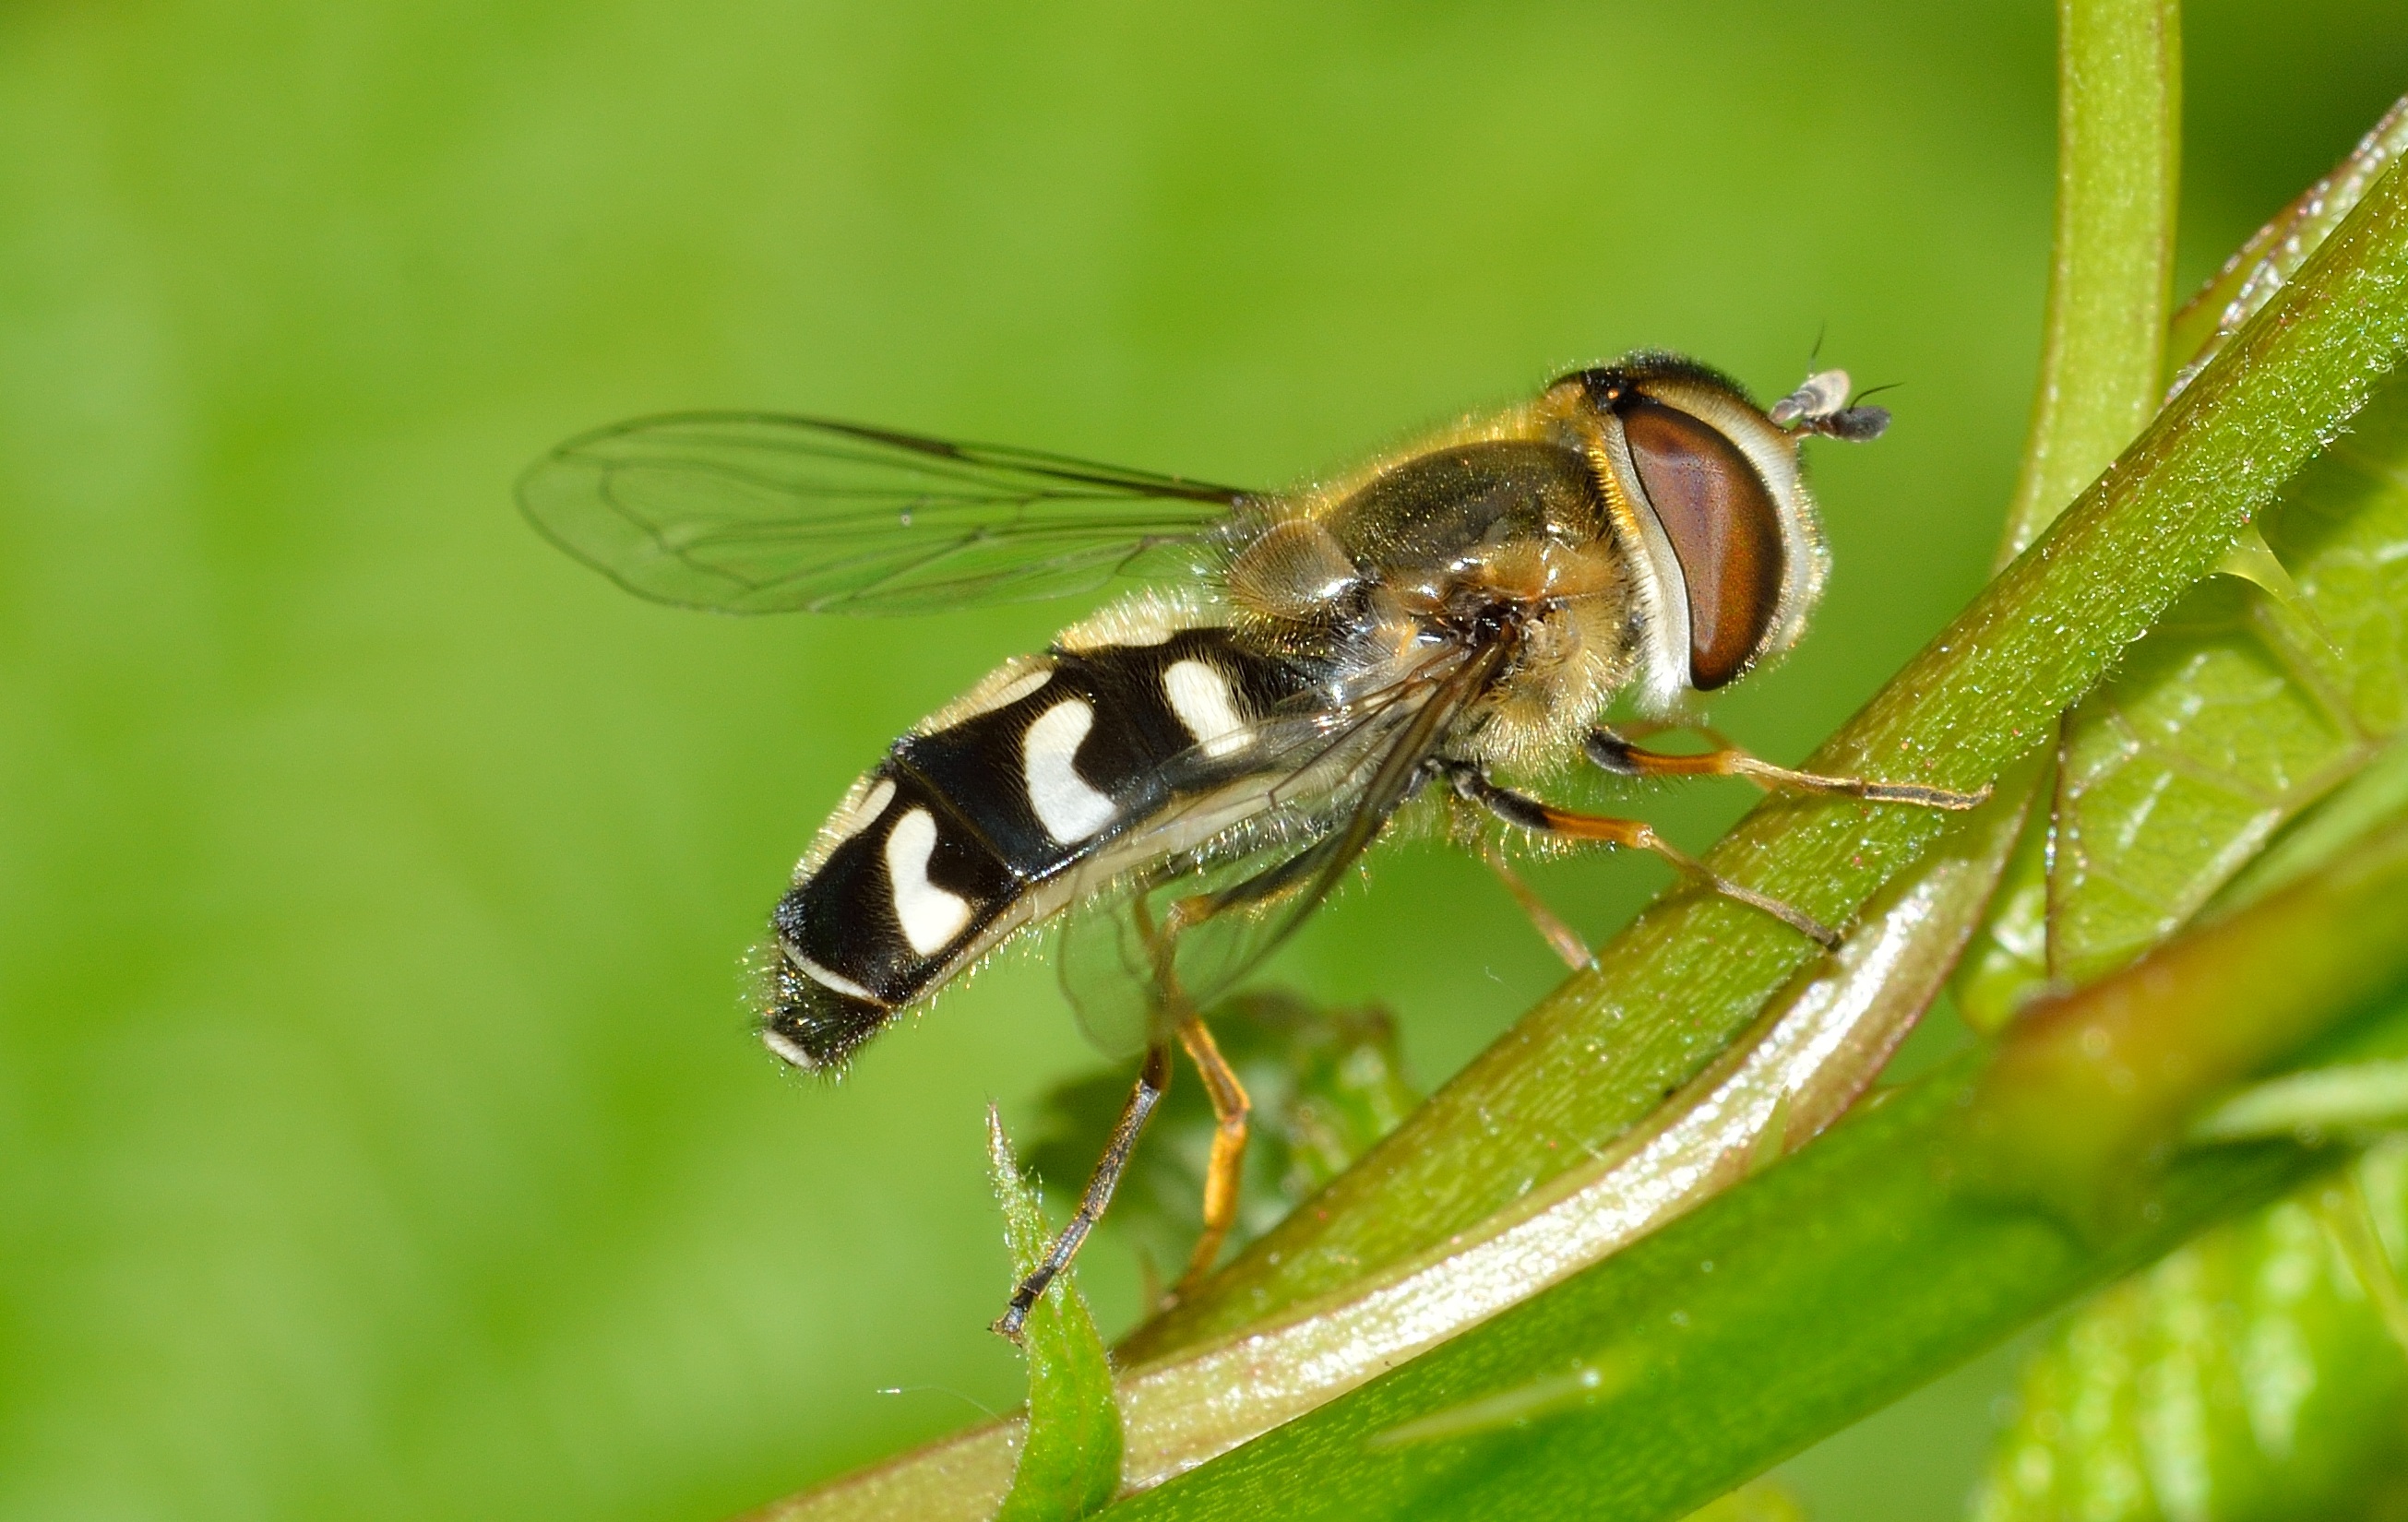
photography, flower, fly, green, insect, fauna, invertebrate, close up, insects, wasp, pest, diptera, macro photography, arthropod, leaf beetle, plant stem, membrane winged insect, scaeva, pyrastri